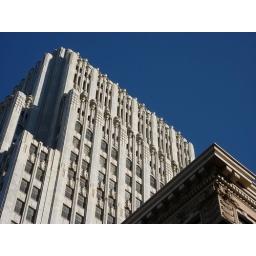
Building against blue sky